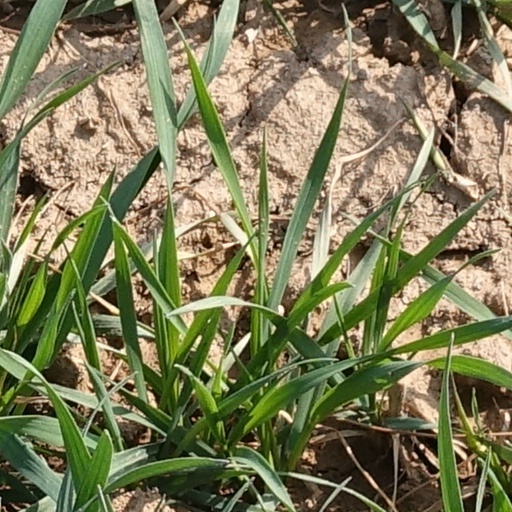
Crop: wheat